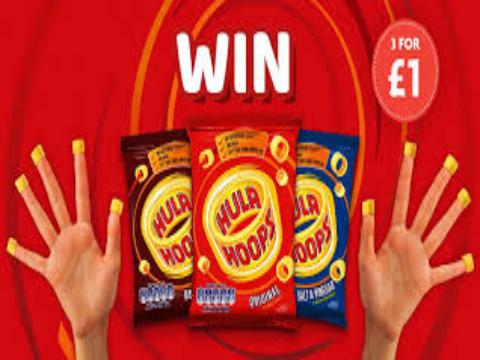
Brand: Hula Hoops
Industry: Food